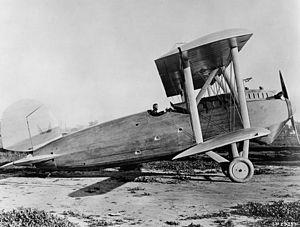
Le Douglas Cloudster était l'unique exemplaire d’un biplan à moteur Liberty construit pour une tentative de vol sans escale à travers les États-Unis prévu pour 1921. Il fut aussi la seule production de la firme Davis-Douglas Company.